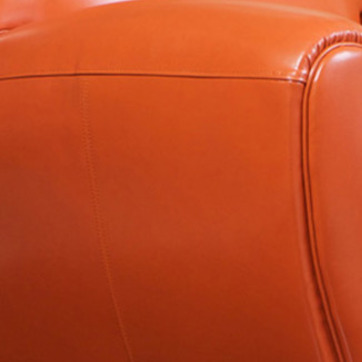
Material: leather